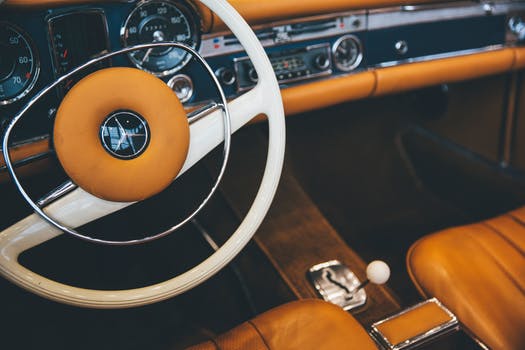
Label: No Watermark